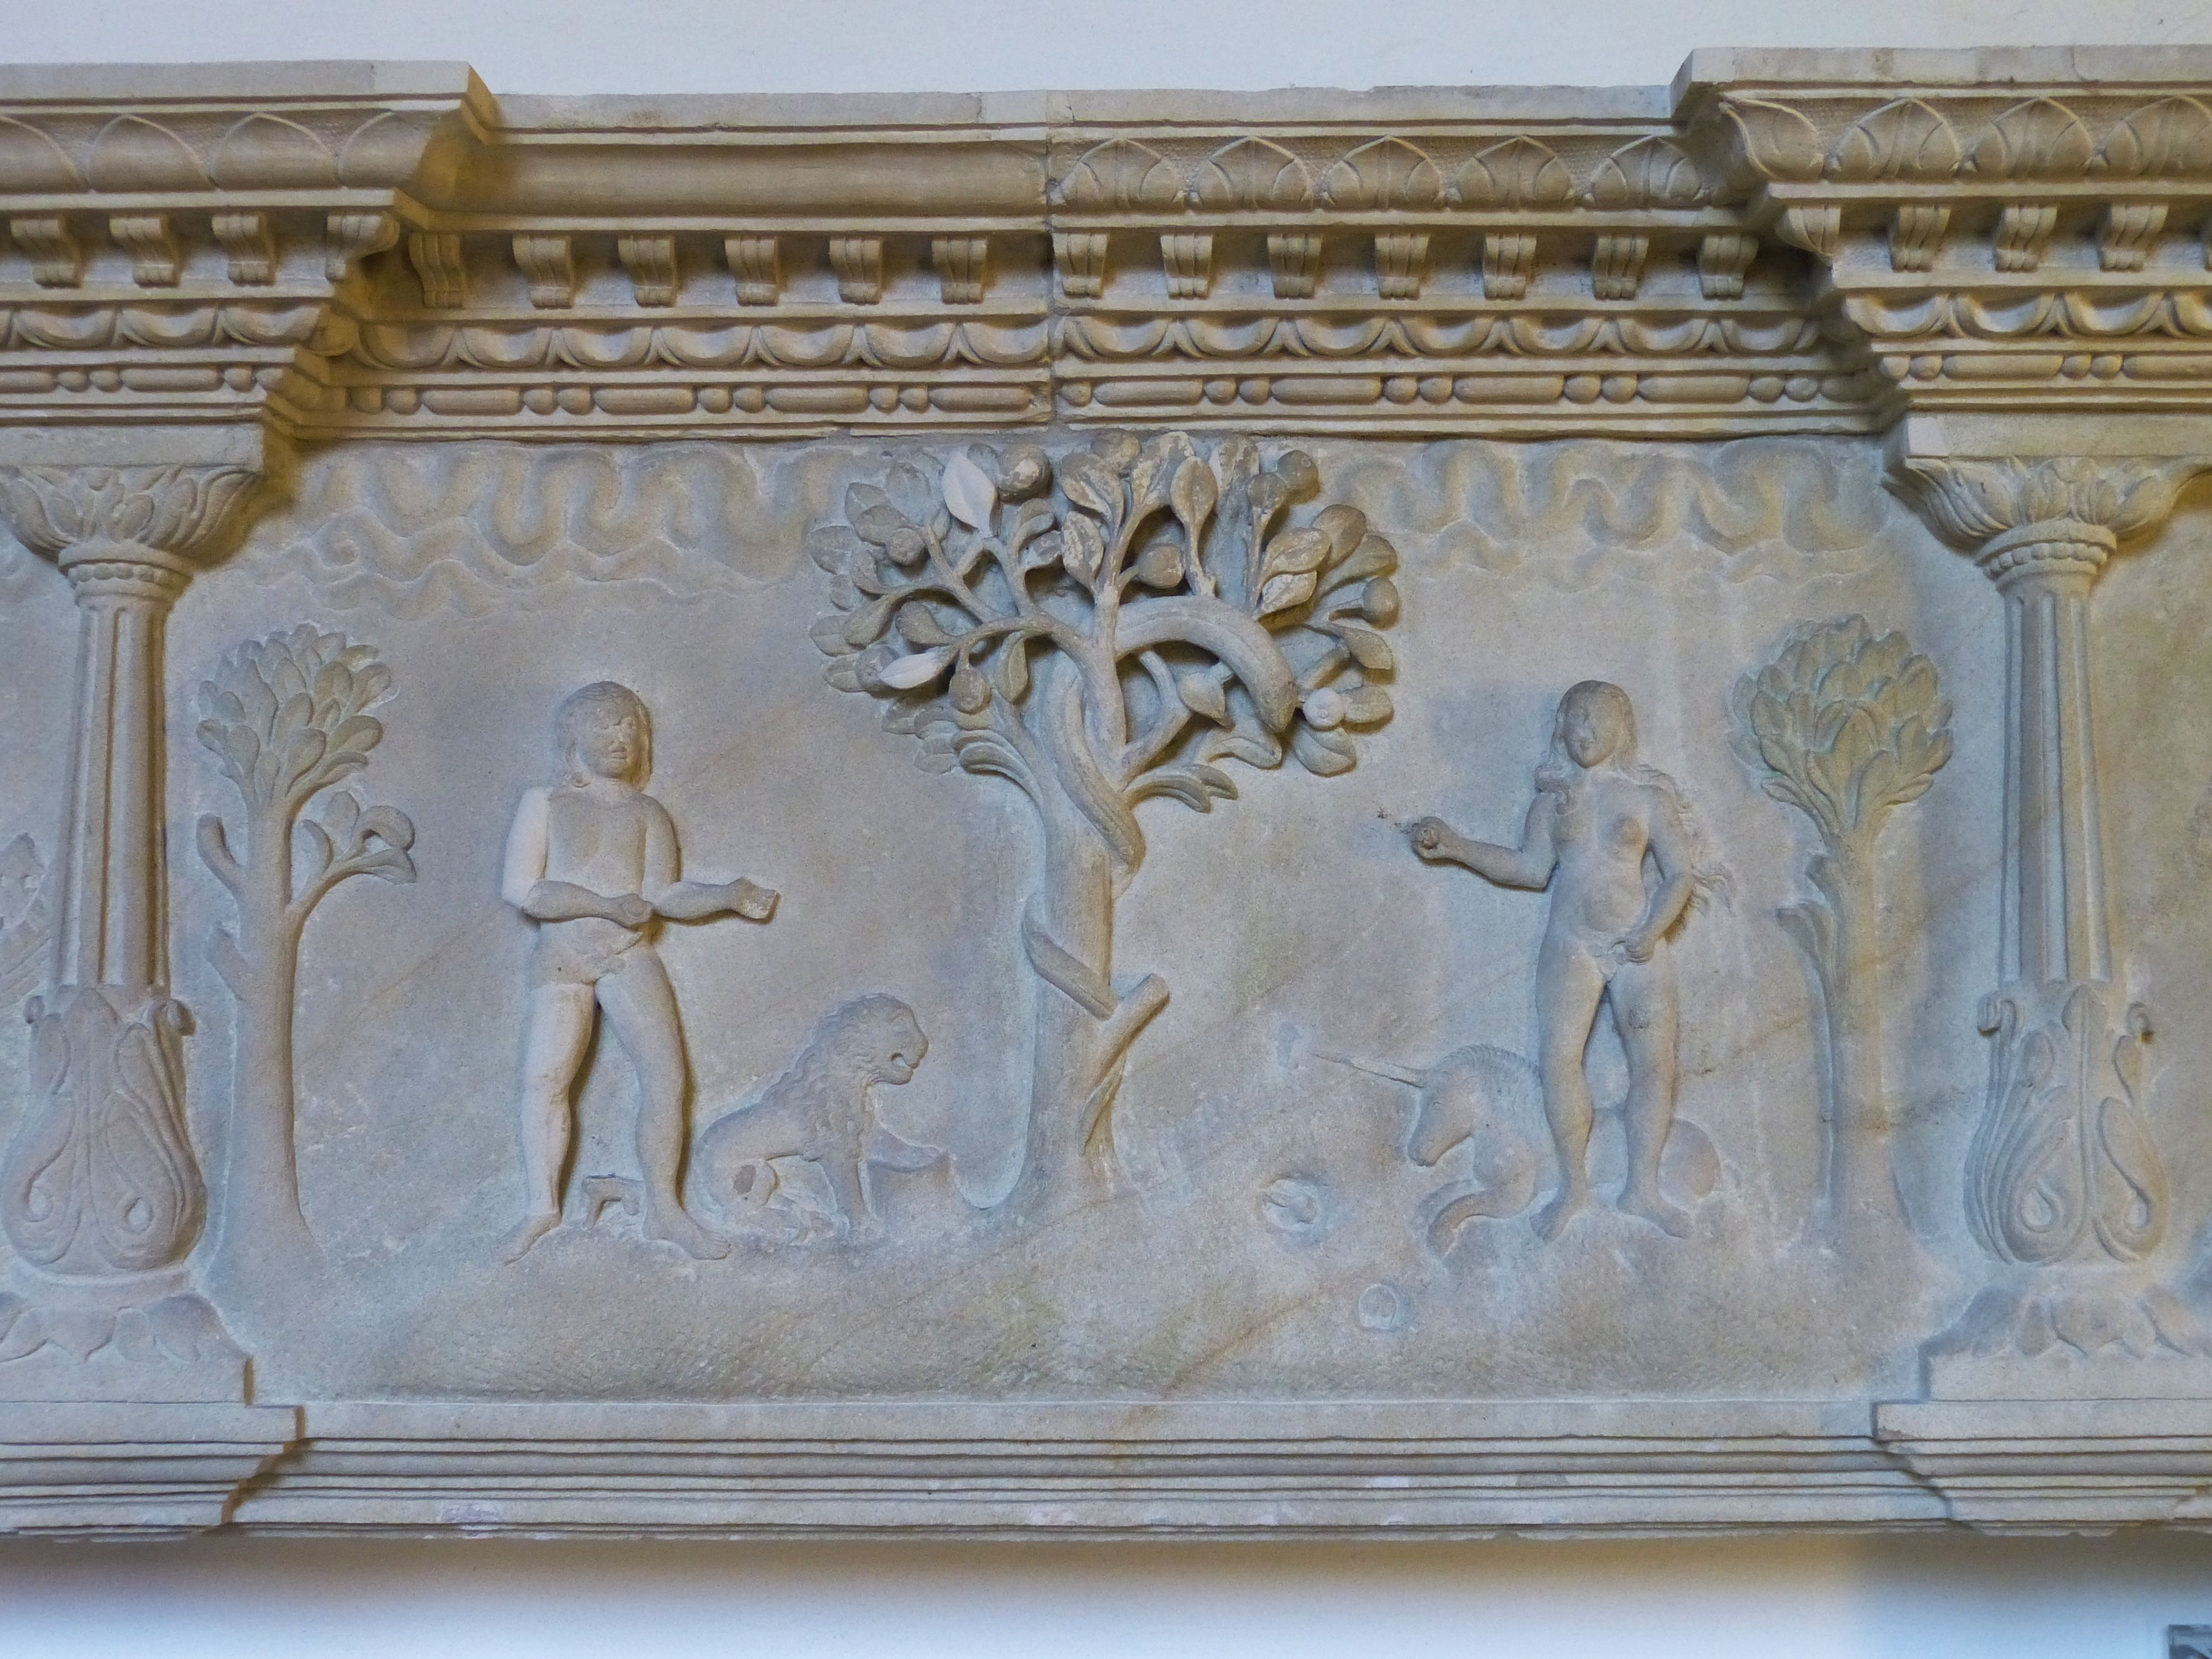
tree, religion, christian, temptation, bible, art, faith, snake, christianity, carving, relief, eva, adam, stone carving, ancient history, original sin, image relief